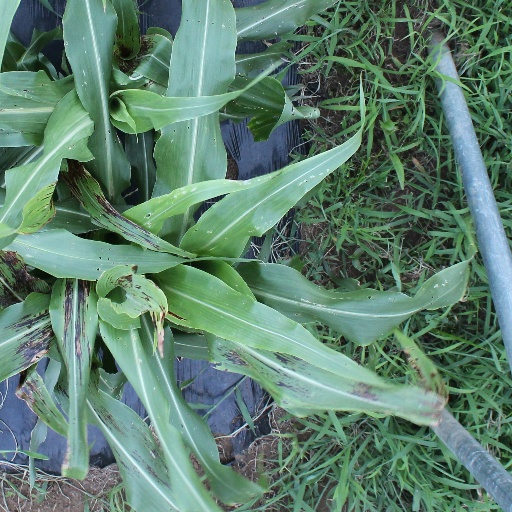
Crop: sorghum